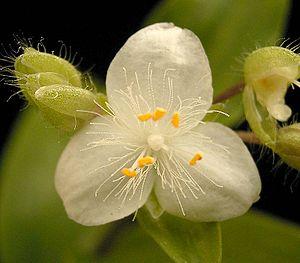
Tradescantia fluminensis est une espèce de plante rampante de la famille des Commelinaceae originaire d'Amérique du Sud. Elle est connue couramment sous le nom de Misère ou Éphémère de Rio.